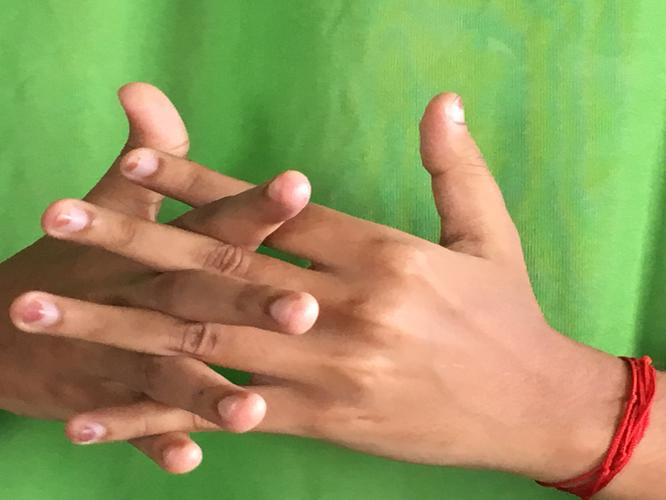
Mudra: Karkatta
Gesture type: double_hand